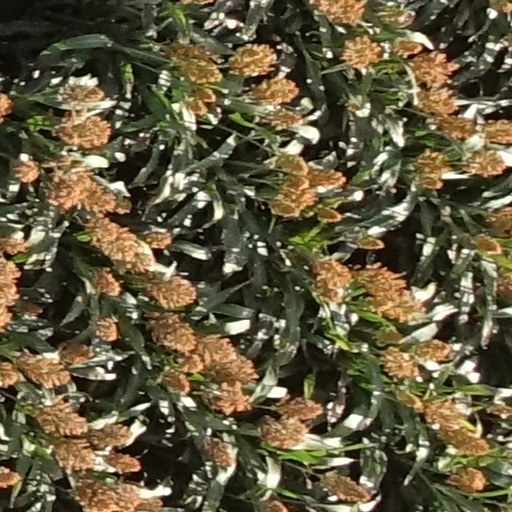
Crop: sorghum